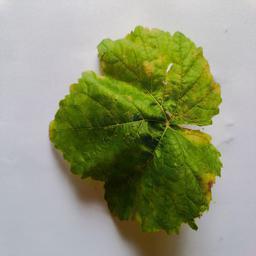
Label: Downy Mildew